Zdravko Krivokapić

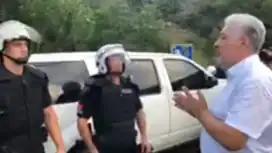
Krivokapić, then opposition list leader arguing with the Montenegrin police after they prevented an opposition convoy rally from entering Montenegrin capital Podgorica, during August 2020 parliamentary election campaign.

On 5 November 2020, Krivokapić announced the composition of his cabinet, in which the number of ministers in the cabinet will be reduced to 12 due to the rationalization of the state administration, which is 8 less than in the previous cabinet, which is why some departments were merged and some abolished. Krivokapić said that the model was modeled on the Netherlands and Finland, as examples of good practice, and that basically rationalization should offer an answer to the challenges facing Montenegro, and that the future cabinet will be based on four key areas that are currently most important for Montenegro, namely; the rule of law, finance, education and health. However, shortly after Krivokapić's nomination, some leaders from the coalition parties expressed their dissatisfaction with the decision of Krivokapić. According to the final agreement of the supporting parties, the new government will be limited to one year, with the main goals; the fight against corruption and the depoliticization of public institutions after 30 years of DPS rule, as well as the reform of electoral laws, due to the preparation of an atmosphere for holding a new, "first fairly organized" elections in Montenegro.